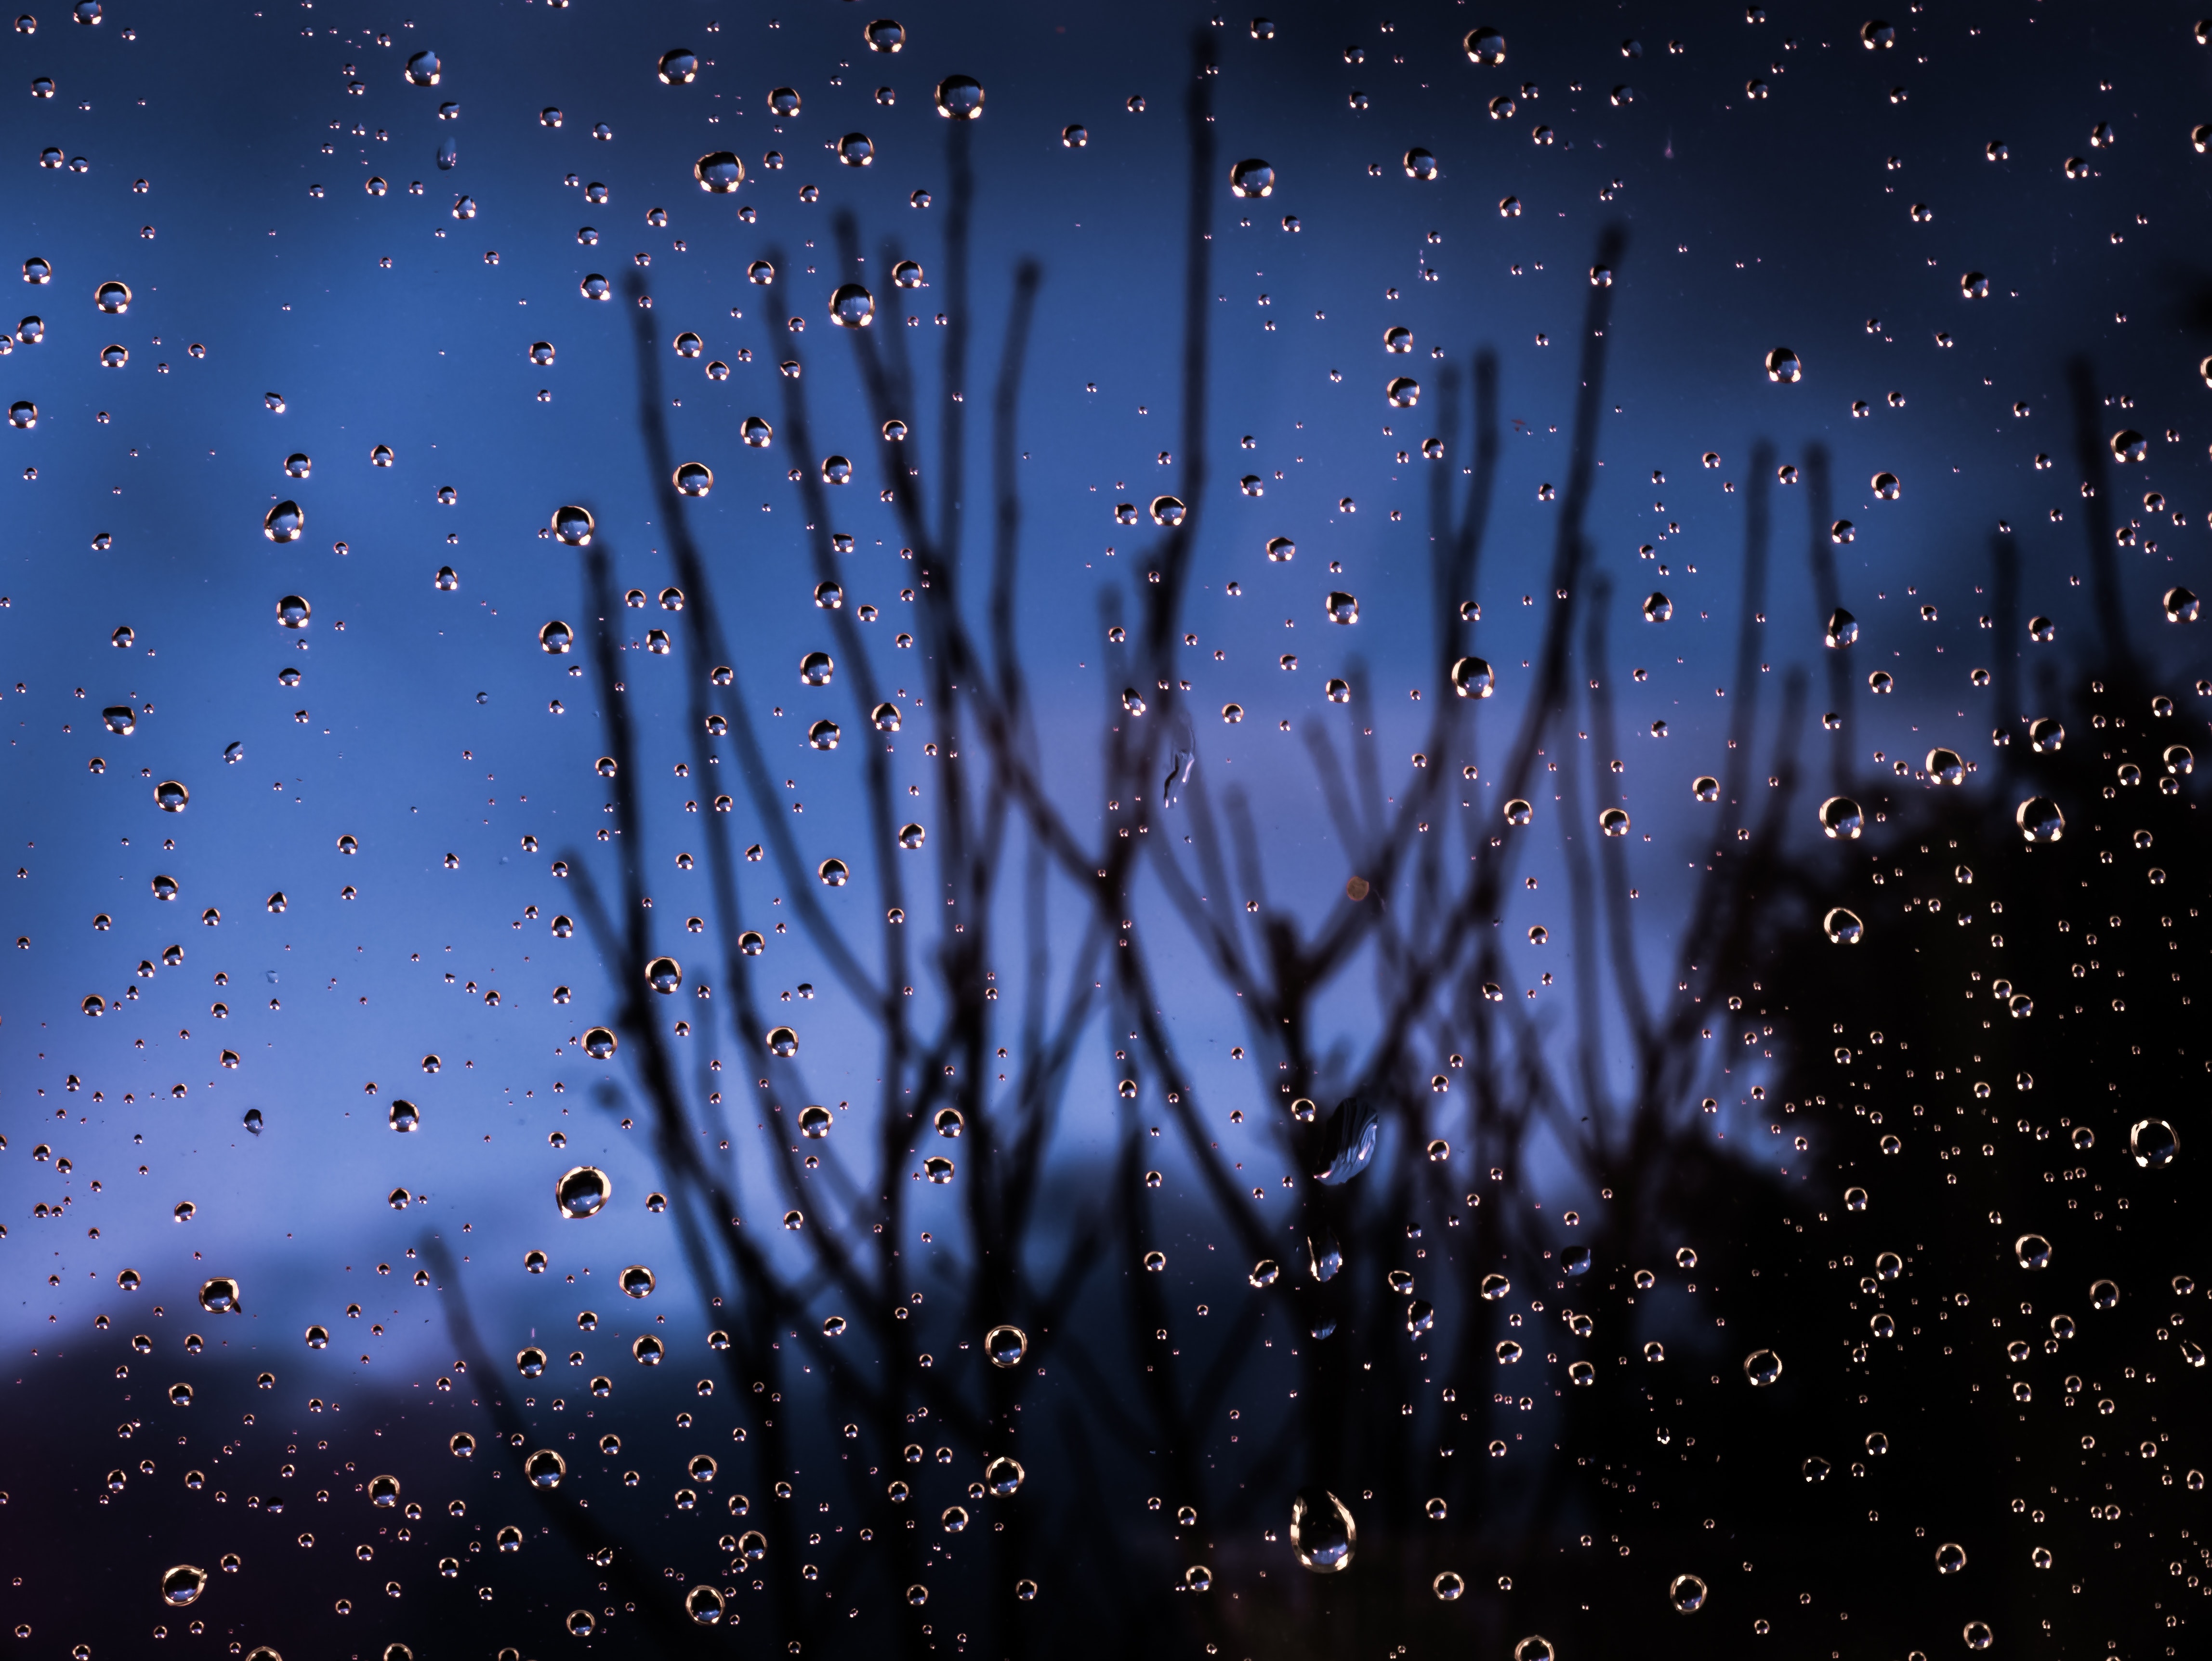
blue, water, sky, moisture, rain, atmospheric phenomenon, drop, atmosphere, line, tree, reflection, branch, calm, dew, space, precipitation, plant, photography, midnight, drizzle, night, darkness